Andrea Rubei

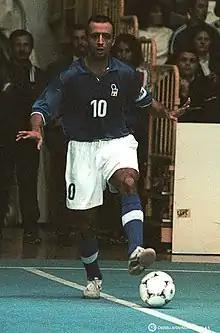

Andrea Rubei (born 20 December 1966) is an Italian former futsal player who was a universal player for several teams in the Italian Serie A and the Italian national team. Regarded by some as the best Italian futsal player of all time, Rubei was crowned Italian champion on four occasions, twice with Torrino, and once with both Torino and Prato. Upon his retirement from the national team Rubei was the team's top goal scorer and achieved the impressive feat of scoring a higher number of goals than his number of caps.